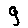
Label: 9